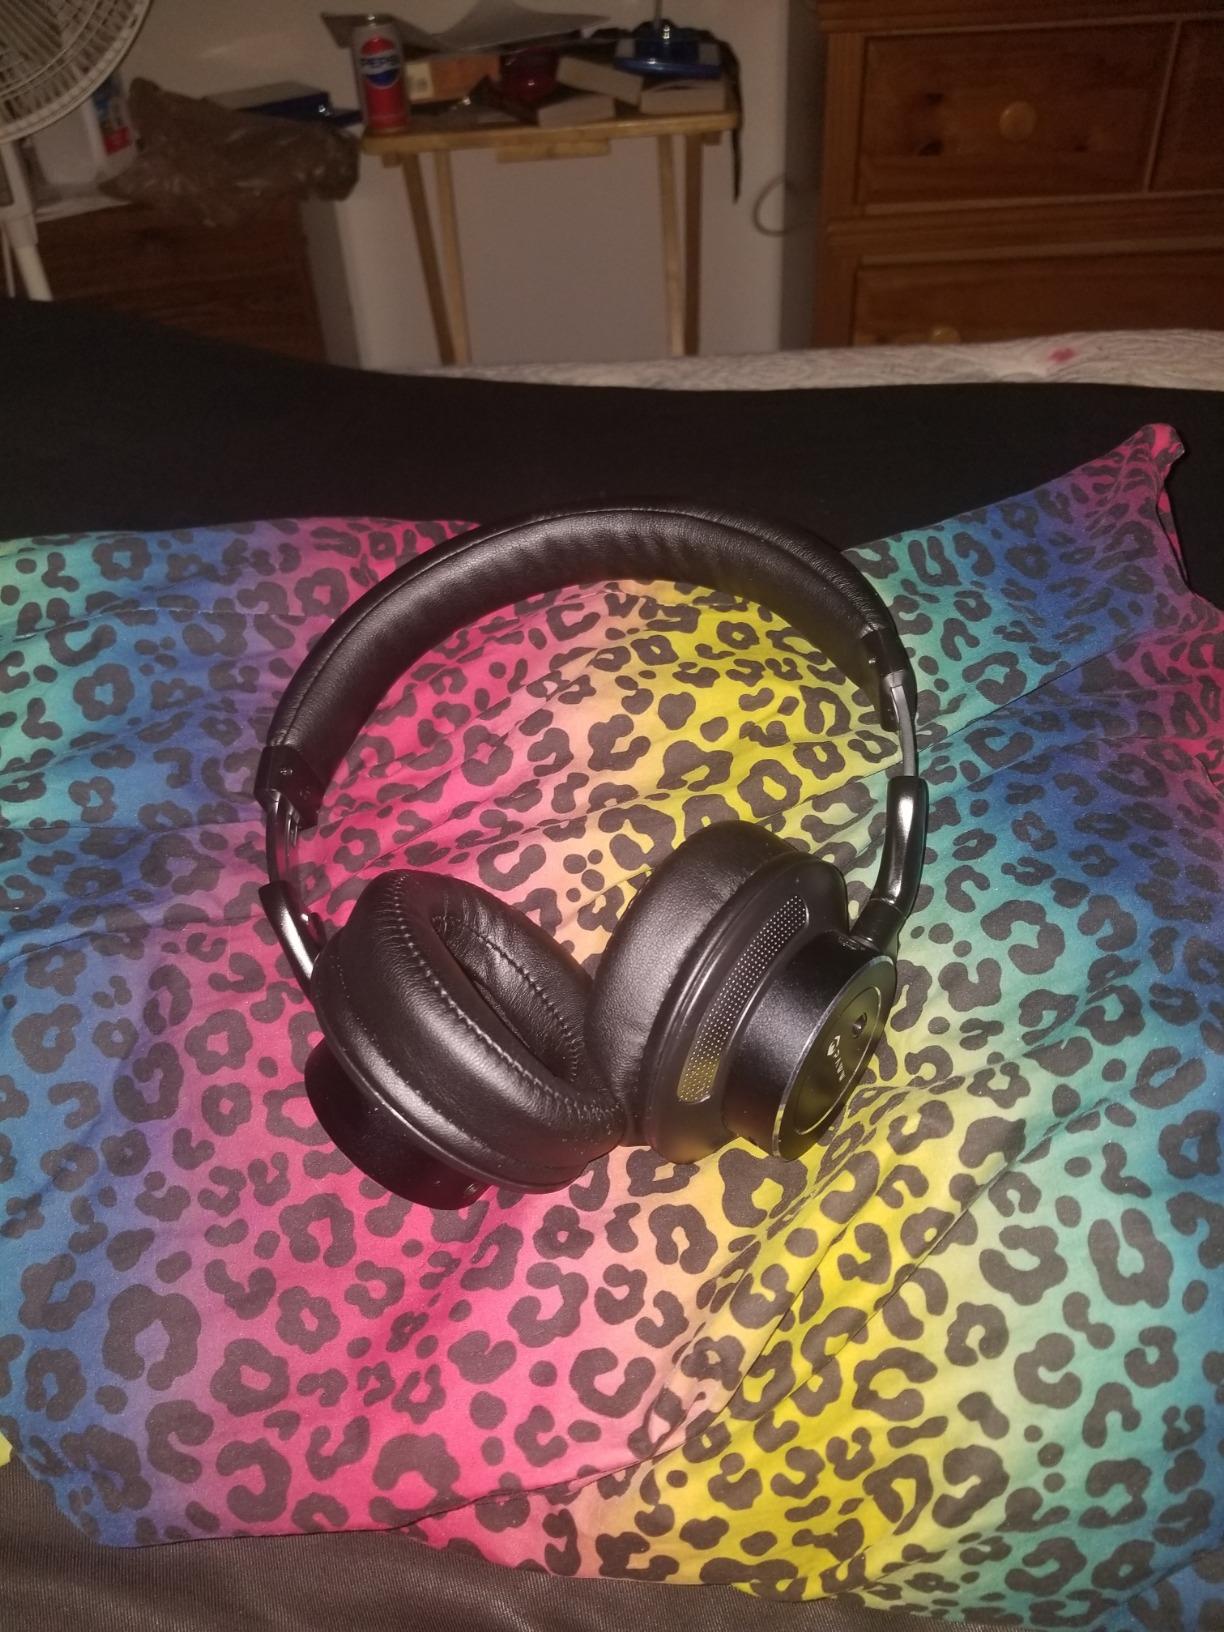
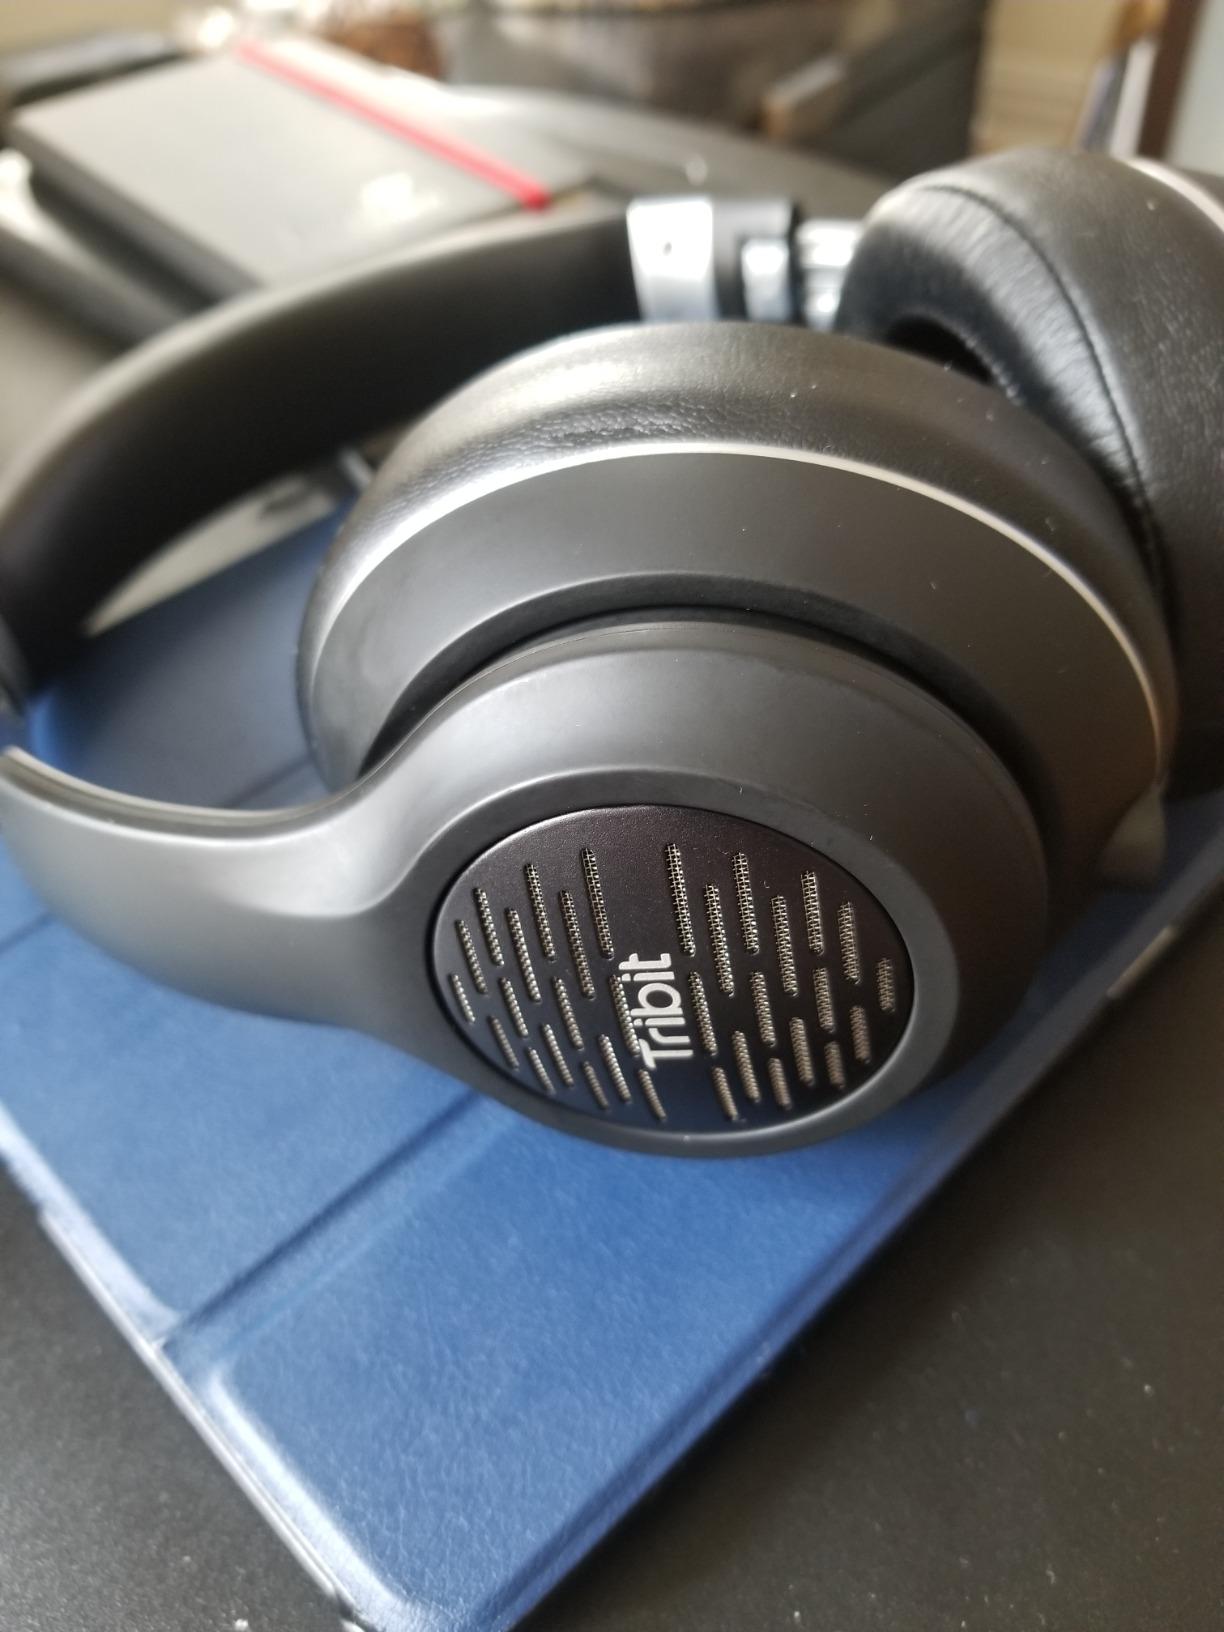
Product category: headphones
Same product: no